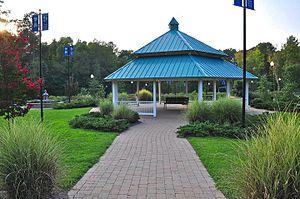
Rolesville est une ville américaine située dans le comté de Wake dans l'État de Caroline du Nord. En 2010, sa population était de 3 786 habitants.